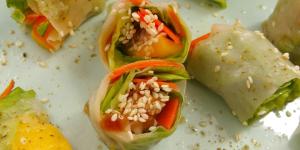
rollitos vietnamitas veganos